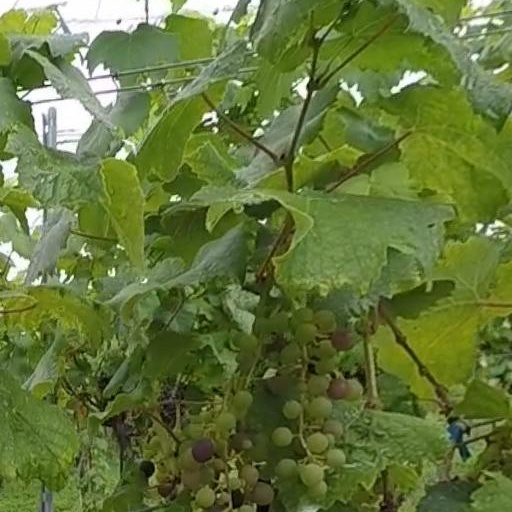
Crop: grape